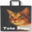
Label: cat